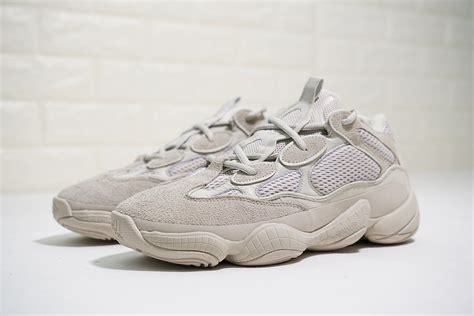
Brand: Adidas
Model: Yeezy